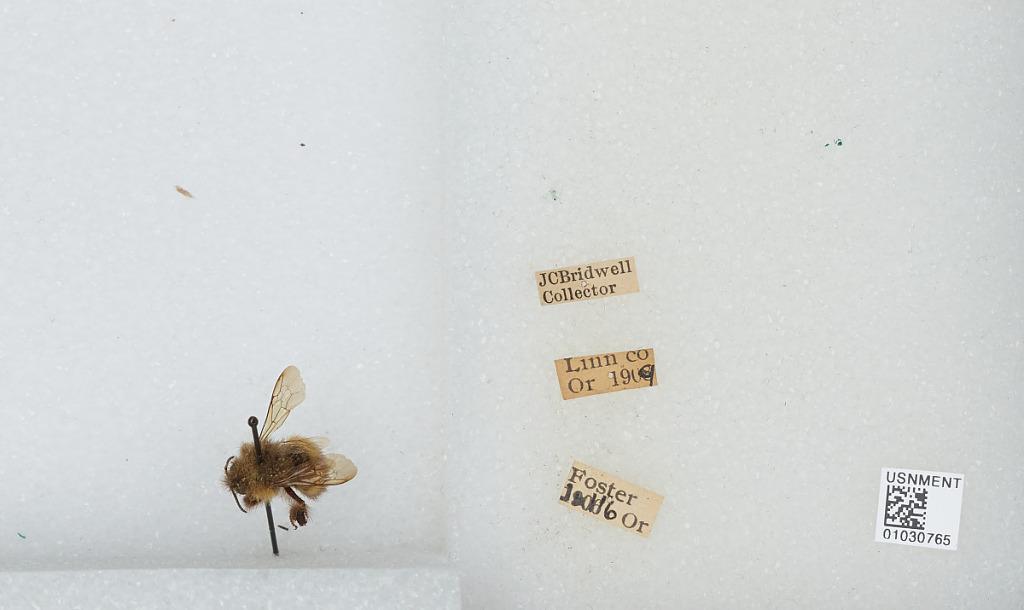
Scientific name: Bombus (Pyrobombus) sitkensis Nylander
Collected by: J. Bridwell
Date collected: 1909-7-16
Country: United States
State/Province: Oregon
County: Linn
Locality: Foster
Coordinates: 44.4103, -122.672